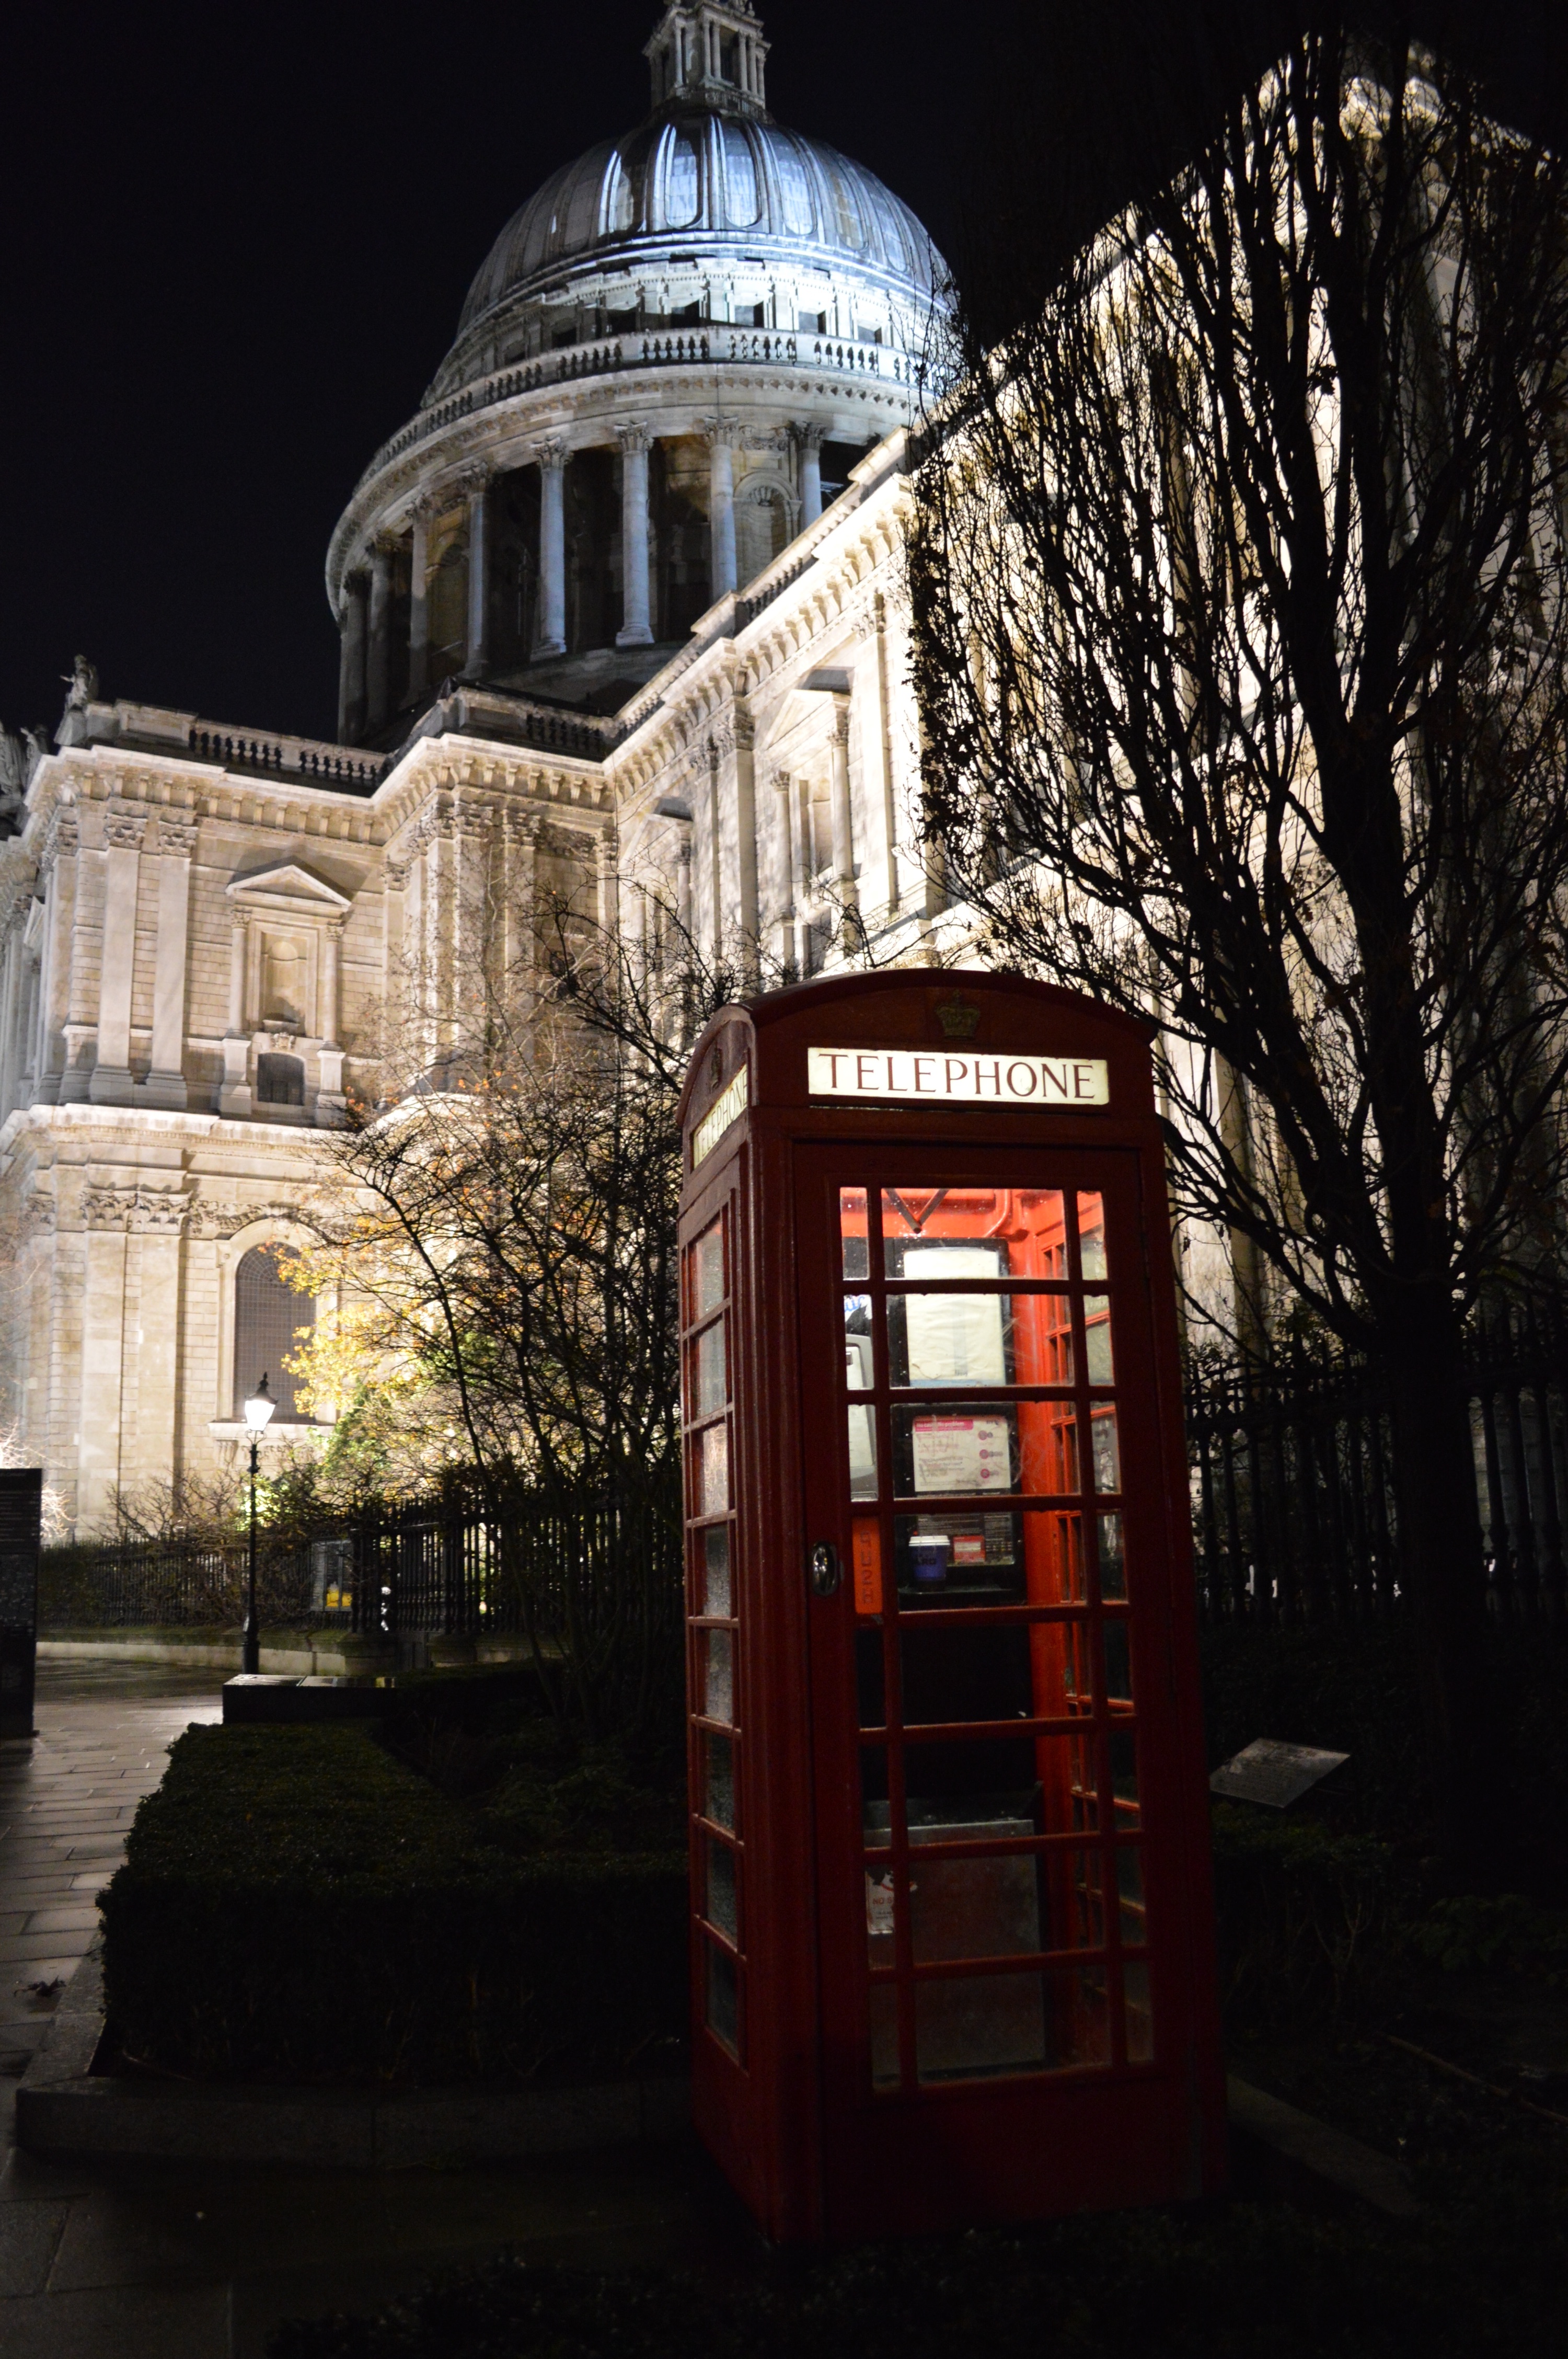
architecture, night, tower, landmark, urban area